Newbridge College

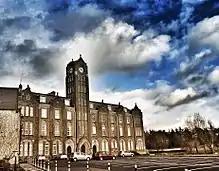
Junior House and the Clock Tower

Catering for both boys and girls, the school provides the Junior Certificate, Transition Year, Leaving Certificate, Leaving Certificate Applied and Leaving Certificate Vocational Programmes as prescribed by the Department of Education. The College follows the curricular programmes as set out by the DES in accordance with Sections 9 and 30 of the Education Act 1998.